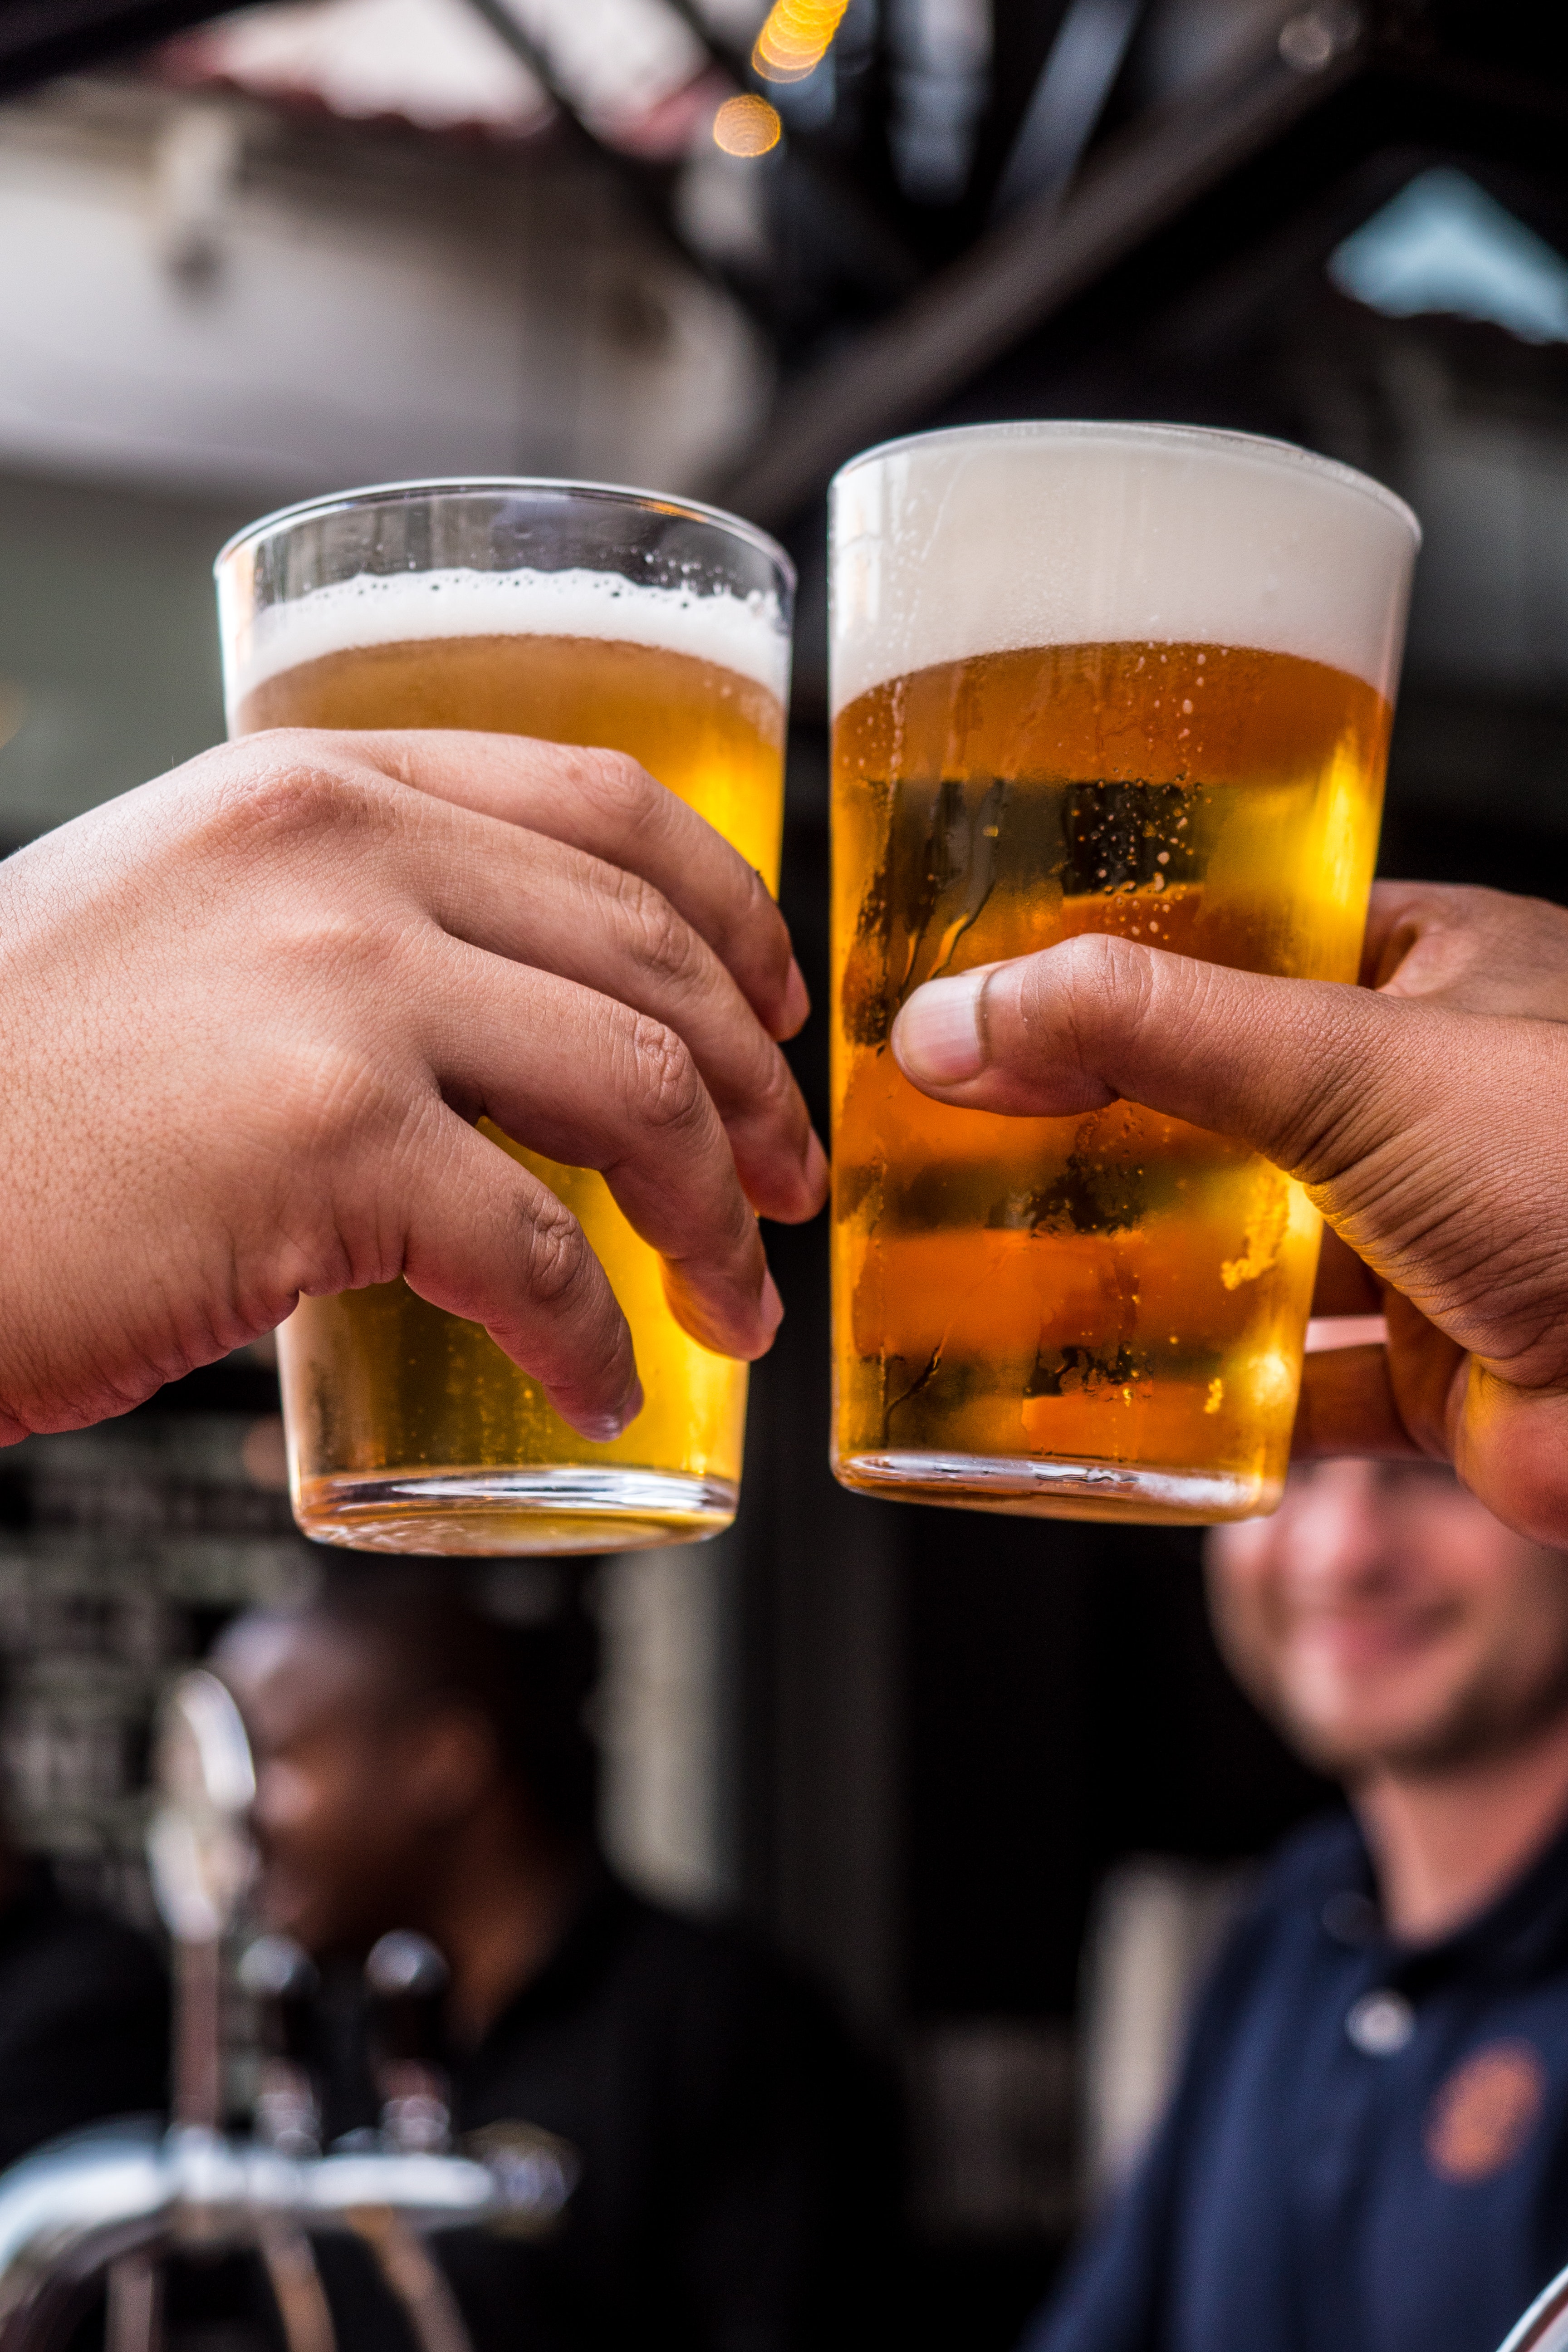
alcohol, beer, beer glass, drink, alcoholic beverage, lager, Bia h i, yellow, pint glass, drinkware, distilled beverage, beer stein, beer cocktail, pint, boilermaker, hand, liqueur, tableware, ale, glass, Hoppy, wheat beer, Ice beer, mug